Hershey Community Center Building

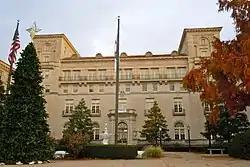
Hershey Community Center Building, November 2011

The Hershey Community Center Building is an historic building which is located in Hershey, Dauphin County, Pennsylvania.